Marc Andrus

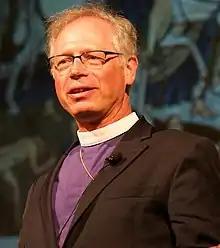
Andrus in 2017

Marc Handley Andrus (born October 20, 1956) is an American bishop of the Episcopal Church (Anglican Communion). He was the eighth bishop of the Episcopal Diocese of California until his retirement in the summer of 2024. Prior to his election as Bishop of California, Andrus served as a suffragan bishop in the Episcopal Diocese of Alabama.